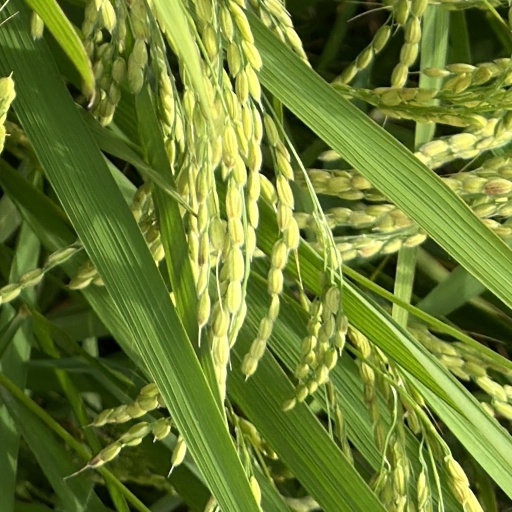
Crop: rice